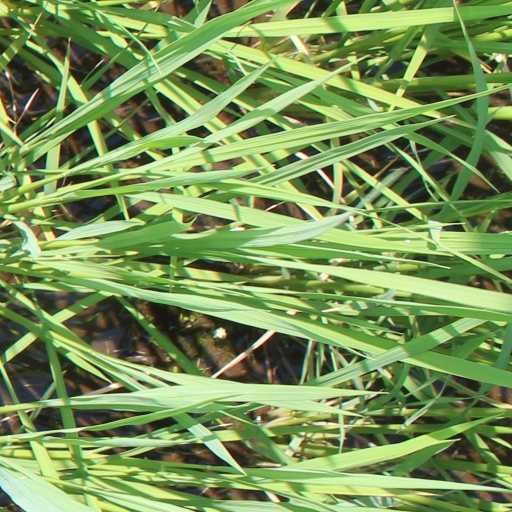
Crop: rice